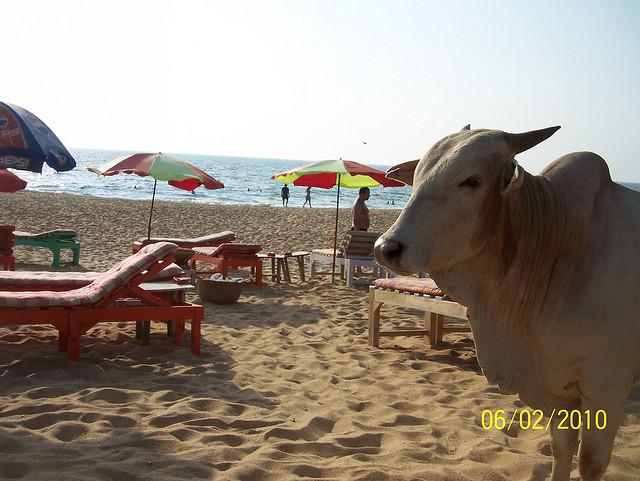
A bull standing on a beach among umbrellas